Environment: real
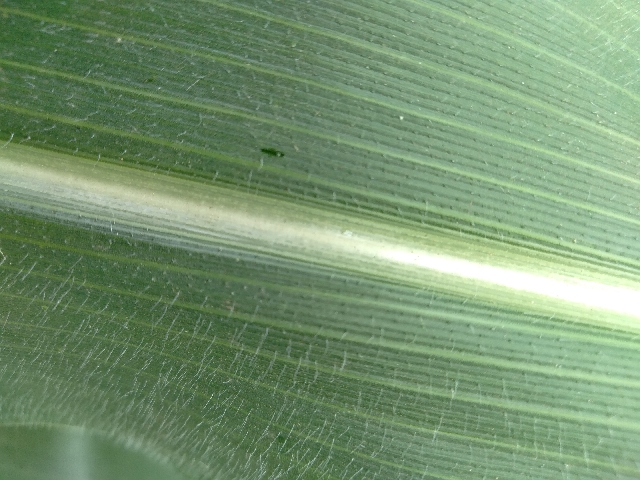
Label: healthy